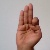
The image shows a hand gesture representing the letter 'F' in Indian Sign Language.